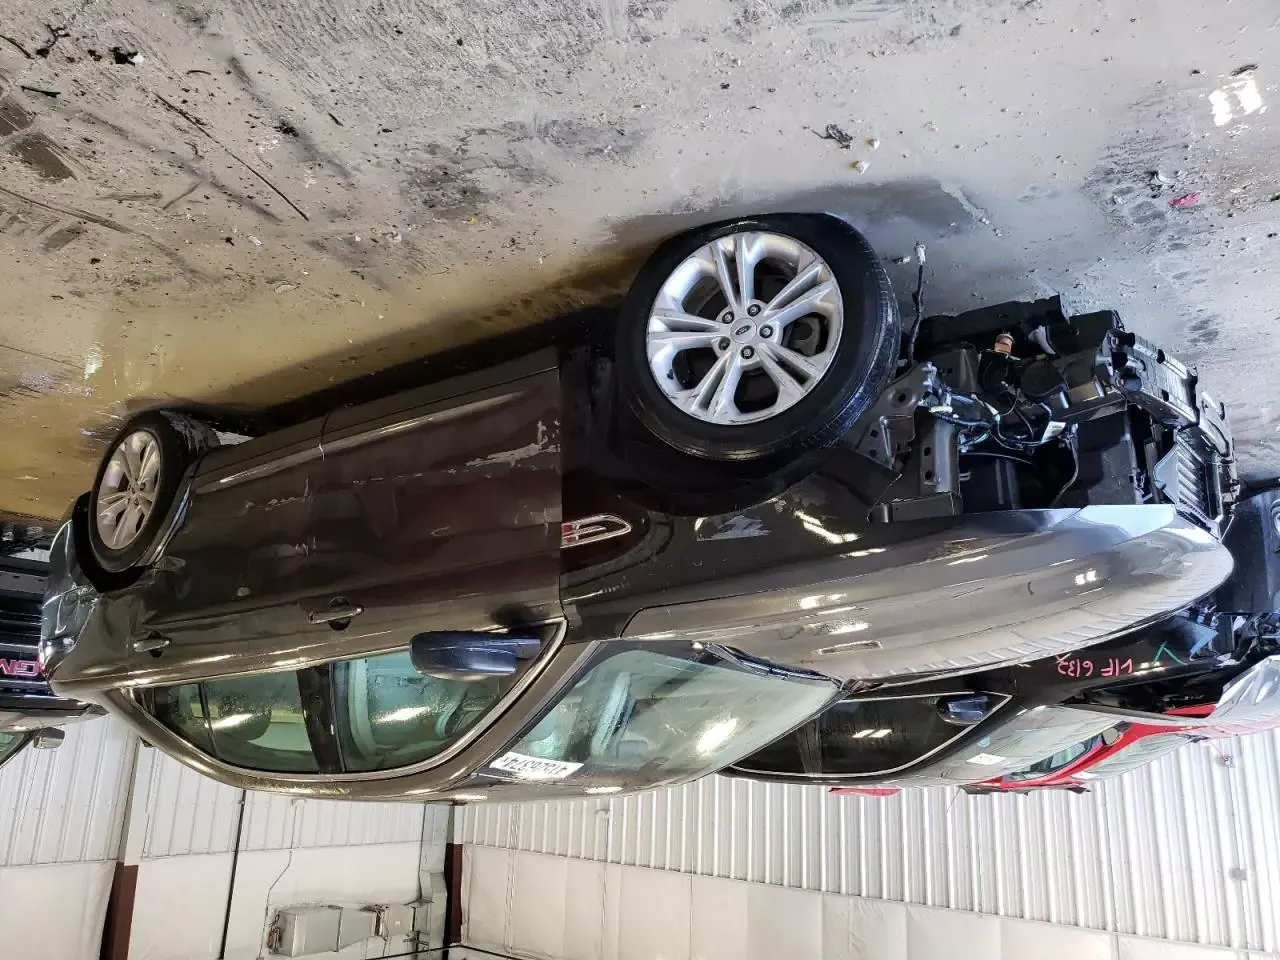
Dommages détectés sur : pare-choc avant, feu avant gauche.
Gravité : majeur